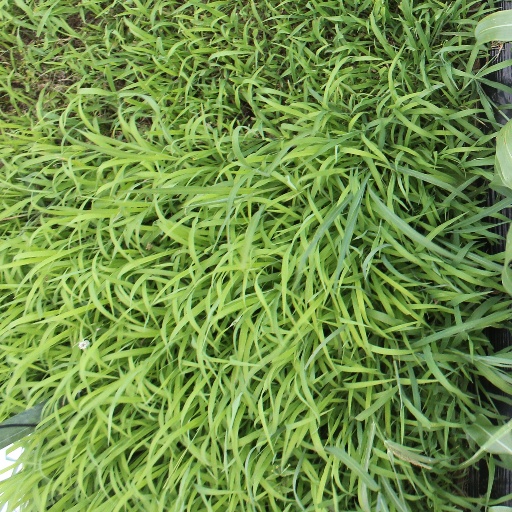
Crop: sorghum